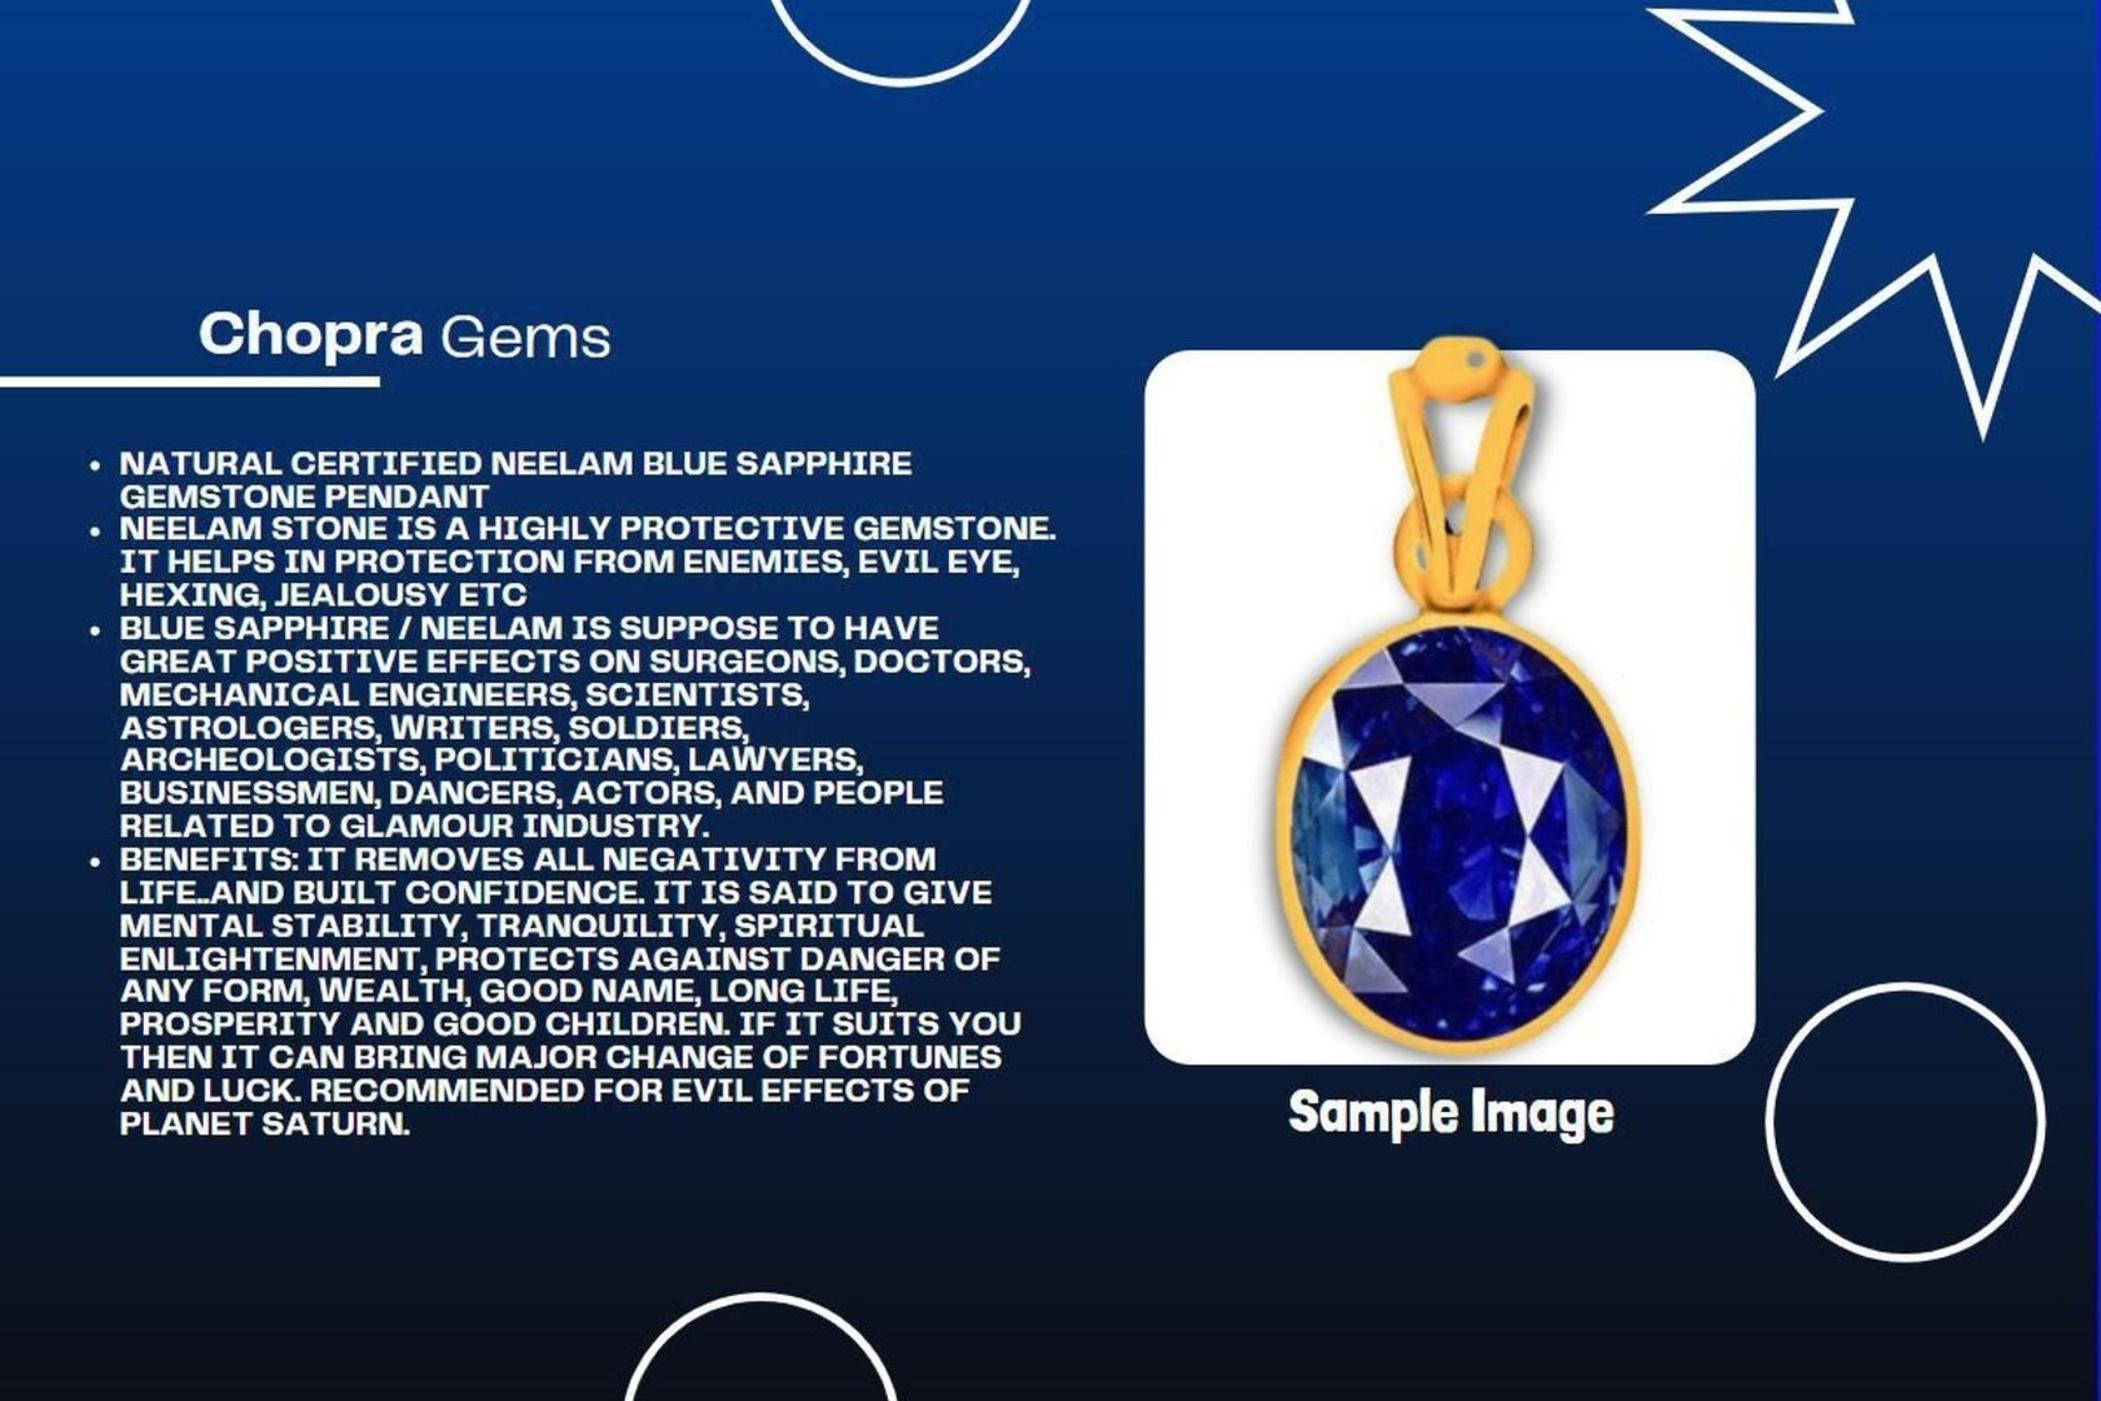
Chopra Gems Stone Blue Sapphire Pendant Blue (Men and Women)
Type: Necklaces & Pendants
Brand: Chopra Gems & Jewellery
Price: Rs. 356
 Amazing beautiful looking blue sapphire top quality carat loose gemstone, treated blue sapphire gem is available to order and can be shipped anywhere in the world. Gemstone certification can also be provided as an optional service. Blue sapphire is an extremely powerful stone. If it proves conducive for a person, it can bless one with immense good luck, wealth and prosperity, and grant unexpected riches sudden financial gains. Bluesapphire removes poverty and gives the wearer almost everything a man could desire, namely health wealth, longevity, happiness, property. Blue sapphire also protects the wearer from misfortunes, accidents, unexpected natural calamities, and guards one from unforeseen risks dangers. This gem stone guards one from all evil, purifies the mind and increase flow of positive energy and thought. Blue sapphire helps overcoming difficulties such as debt, enemies, and obstructions to the maintenance of your life, improving your health, exercise, improving upon weak rreas in your life, children, education, luck, speculations, dignity, and spiritual practices. Blue sapphire will help you overcome any feelings of emptiness, thereby helping you overcome and moods and depressions, and prevent you from projecting any of your fears or worries onto others.
Features: Color - blue,Collection - contemporary,Base material - stone
Included: 1 Pendant